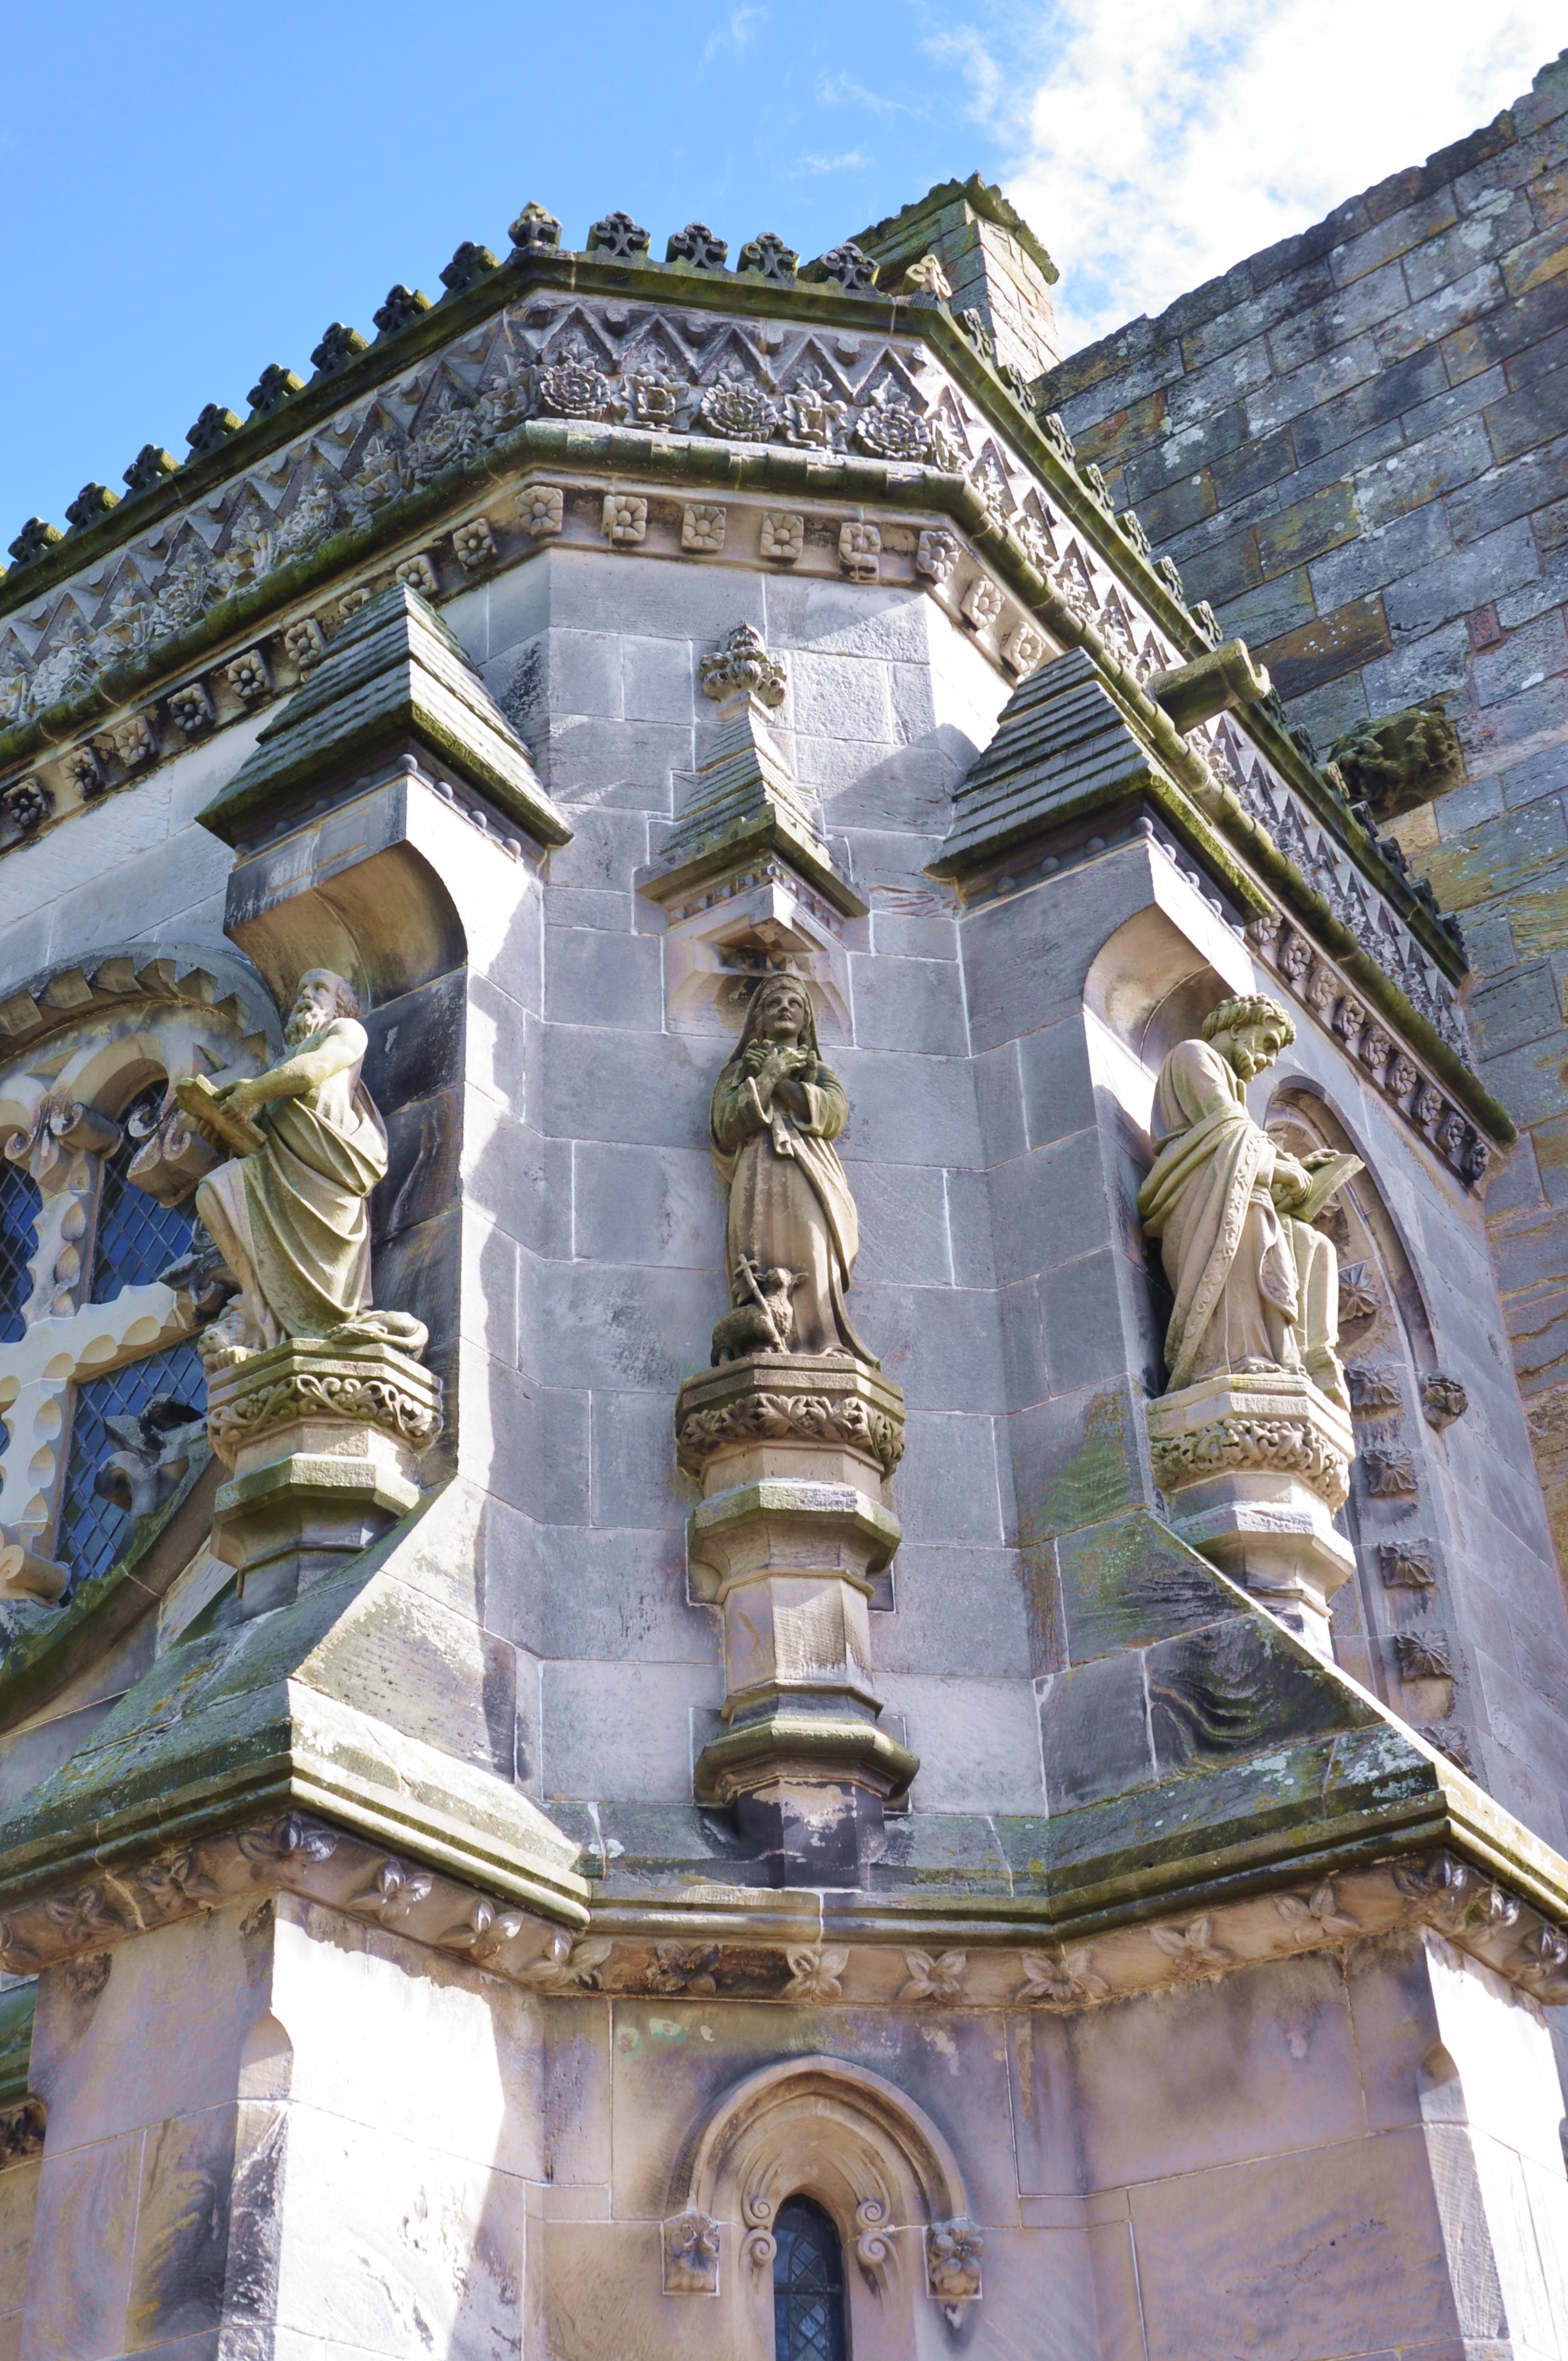
architecture, structure, building, palace, old, stone, mystical, monument, idyllic, europe, statue, pillar, tower, landmark, facade, church, cathedral, chapel, old building, place of worship, artwork, places of interest, sculpture, art, temple, knight, scotland, basilica, figures, historically, masonry, tracery, sculptor, stone figure, united kingdom, construction art, church window, stone sculpture, roslin, rosslyn chapel, templar, free mauerer, stonemason work, ancient history